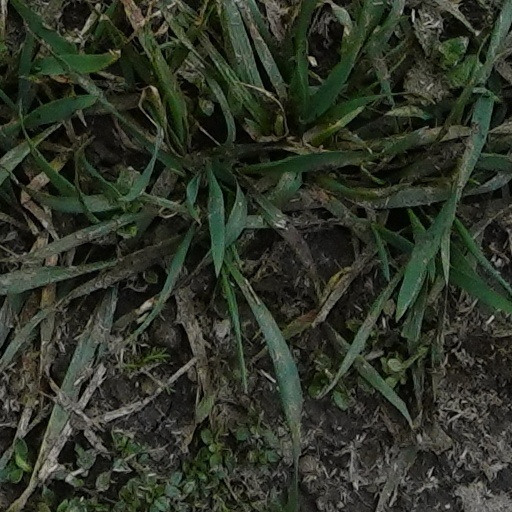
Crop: wheat